William F. Russell (Florida politician)

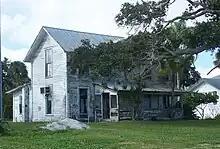
Russell-Padrick House

Around 1875 Russell built a two-story house in St. Lucie County. It is the oldest standing house in the county and is now known as the Russell-Padrick House. It is part of the St. Lucie Village Historic District. It is located at 2817 North Indian River Drive.